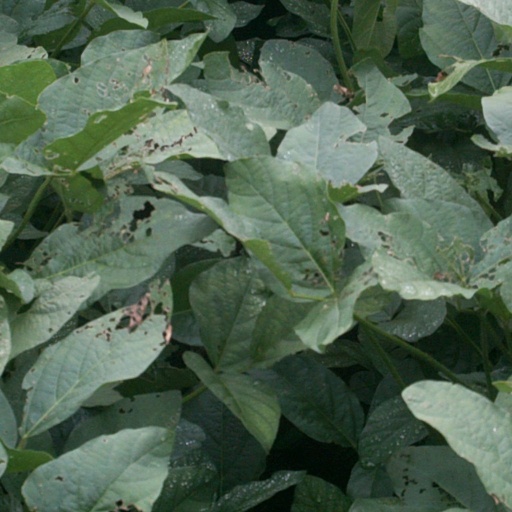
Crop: soybean